Anambra State

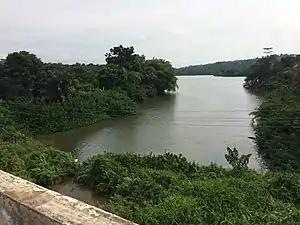
Agulu Lake

Boundaries are formed by Delta State and Edo State to the west for about 97 km across the River Niger, Imo State and Rivers State (for four km) to the south, Enugu State to the east for 139 km, and Kogi State to the north for about 40 km. The name was derived from the Anambra River (Omambala) which flows through the area and is a tributary of the River Niger.